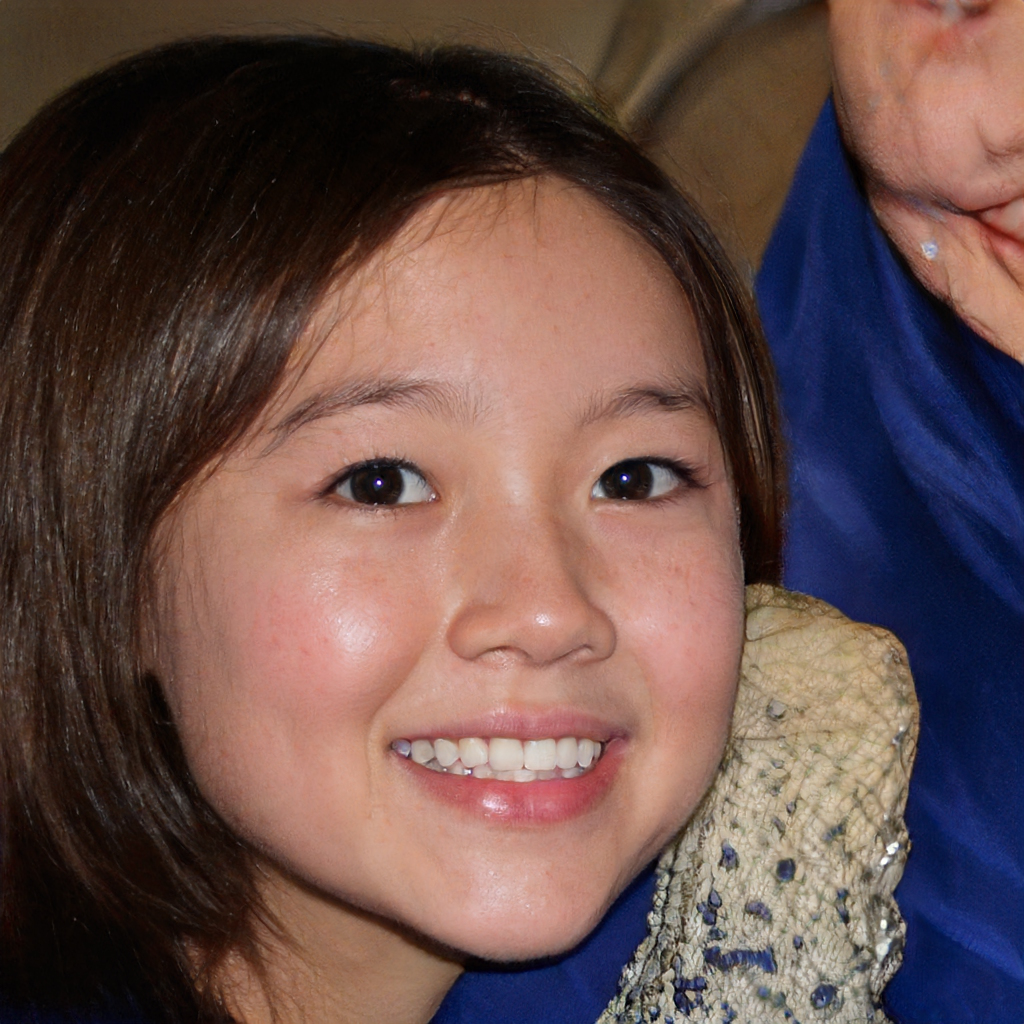
Gender: Female